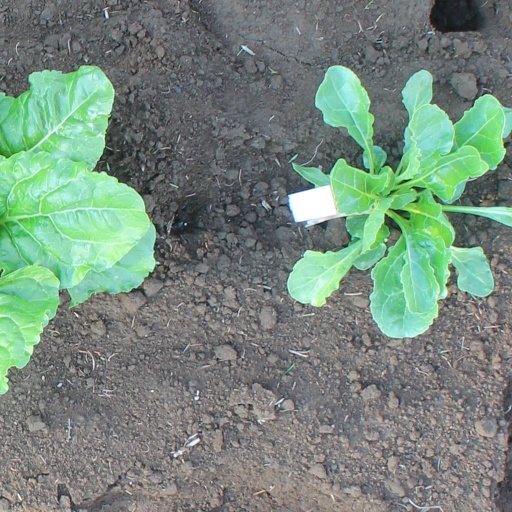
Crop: sugar beet